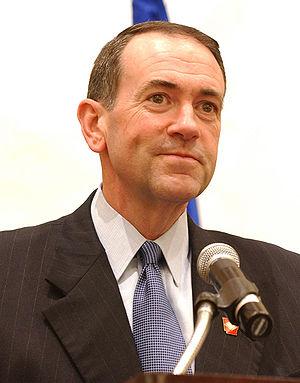
Les primaires républicaines de 2008 sont le processus par lequel les membres du Parti républicain des États-Unis désignent leur candidat à l'élection présidentielle de cette année.
Michael Dale Huckabee, dit Mike Huckabee, né le 24 août 1955, est un homme politique républicain américain et un pasteur baptiste. Il est gouverneur de l'Arkansas entre 1996 et 2007 et l'un des candidats à l'investiture républicaine pour l'élection présidentielle de 2008 puis pour celle de 2016.
L'élection présidentielle américaine de 2008, prenant place le 4 novembre 2008, est la 56ᵉ élection présidentielle américaine à déterminer le président et le vice-président des États-Unis.
Who Made Huckabee? aussi connu sous le nom de The Colbert/O'Brien/Stewart feud est un special humoristique consistant en une fausse bataille entre les présentateurs Stephen Colbert, Conan O'Brien et Jon Stewart au début de l'année 2008. Cette rivalité a pour objet de savoir qui serait soi-disant responsable de la candidature à l'élection présidentielle de Mike Huckabee, alors gouverneur de l'Arkansas, et de sa victoire aux primaires républicaines. Il s'agit en fait d'un crossover entre leurs émissions respectives, The Colbert Report, Late Night with Conan O'Brien et The Daily Show, diffusé pendant la grève de la Writers Guild of America entre janvier et février 2008.